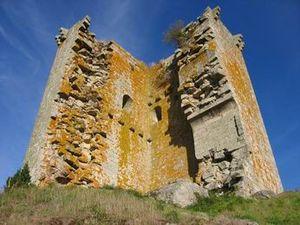
Forteresse de Sandiás (Castelo de Sandiás)
Le royaume de Galice a été une entité politique du sud-ouest de l'Europe et du nord-ouest de la péninsule Ibérique.
Les révoltes d'Irmandiña sont deux révoltes qui ont eu lieu au XVᵉ siècle dans le royaume de Galice contre les tentatives de la noblesse régionale de maintenir leurs droits sur la paysannerie et la bourgeoisie. Ces révoltes faisaient également partie d'un phénomène plus vaste des révoltes populaires de la fin de l'Europe médiévale, provoquées par les crises économiques et démographiques générales survenues en Europe aux XIVe et XVe siècles. Des rébellions similaires ont éclaté à la même époque dans les royaumes hispaniques, notamment en Catalogne et dans les îles Baléares
Sandiás est une commune de Galice dans la province d'Ourense, appartenant à la comarque A Limia. Recensement 2005 : 1.554 habitants.